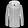
Label: Coat